Most Likely You Go Your Way and I'll Go Mine

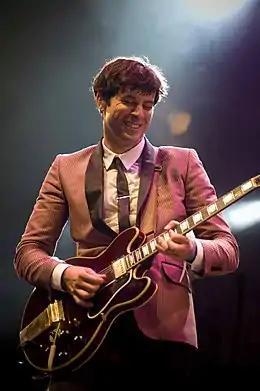
Mark Ronson "(pictured in 2008)" told Gus Wenner of "Rolling Stone" that he did not want to remix one of Dylan's best-known songs, and preferred "Most Likely You Go Your Way and I'll Go Mine" as it "already has an amazing groove to it, like the drums and all that stuff thats going on. It's almost like this New Orleans Second Line-type drumming."

British progressive rock group Hard Meat included a cover of "Most Likely You Go Your Way and I'll Go Mine" on their debut album in 1970. The staff writer for "Cash Box" felt that it was the highlight of an album that could sell well, but "The Sentinel"s reviewer thought it was one of the album tracks "tending toward the loud and low in quality".